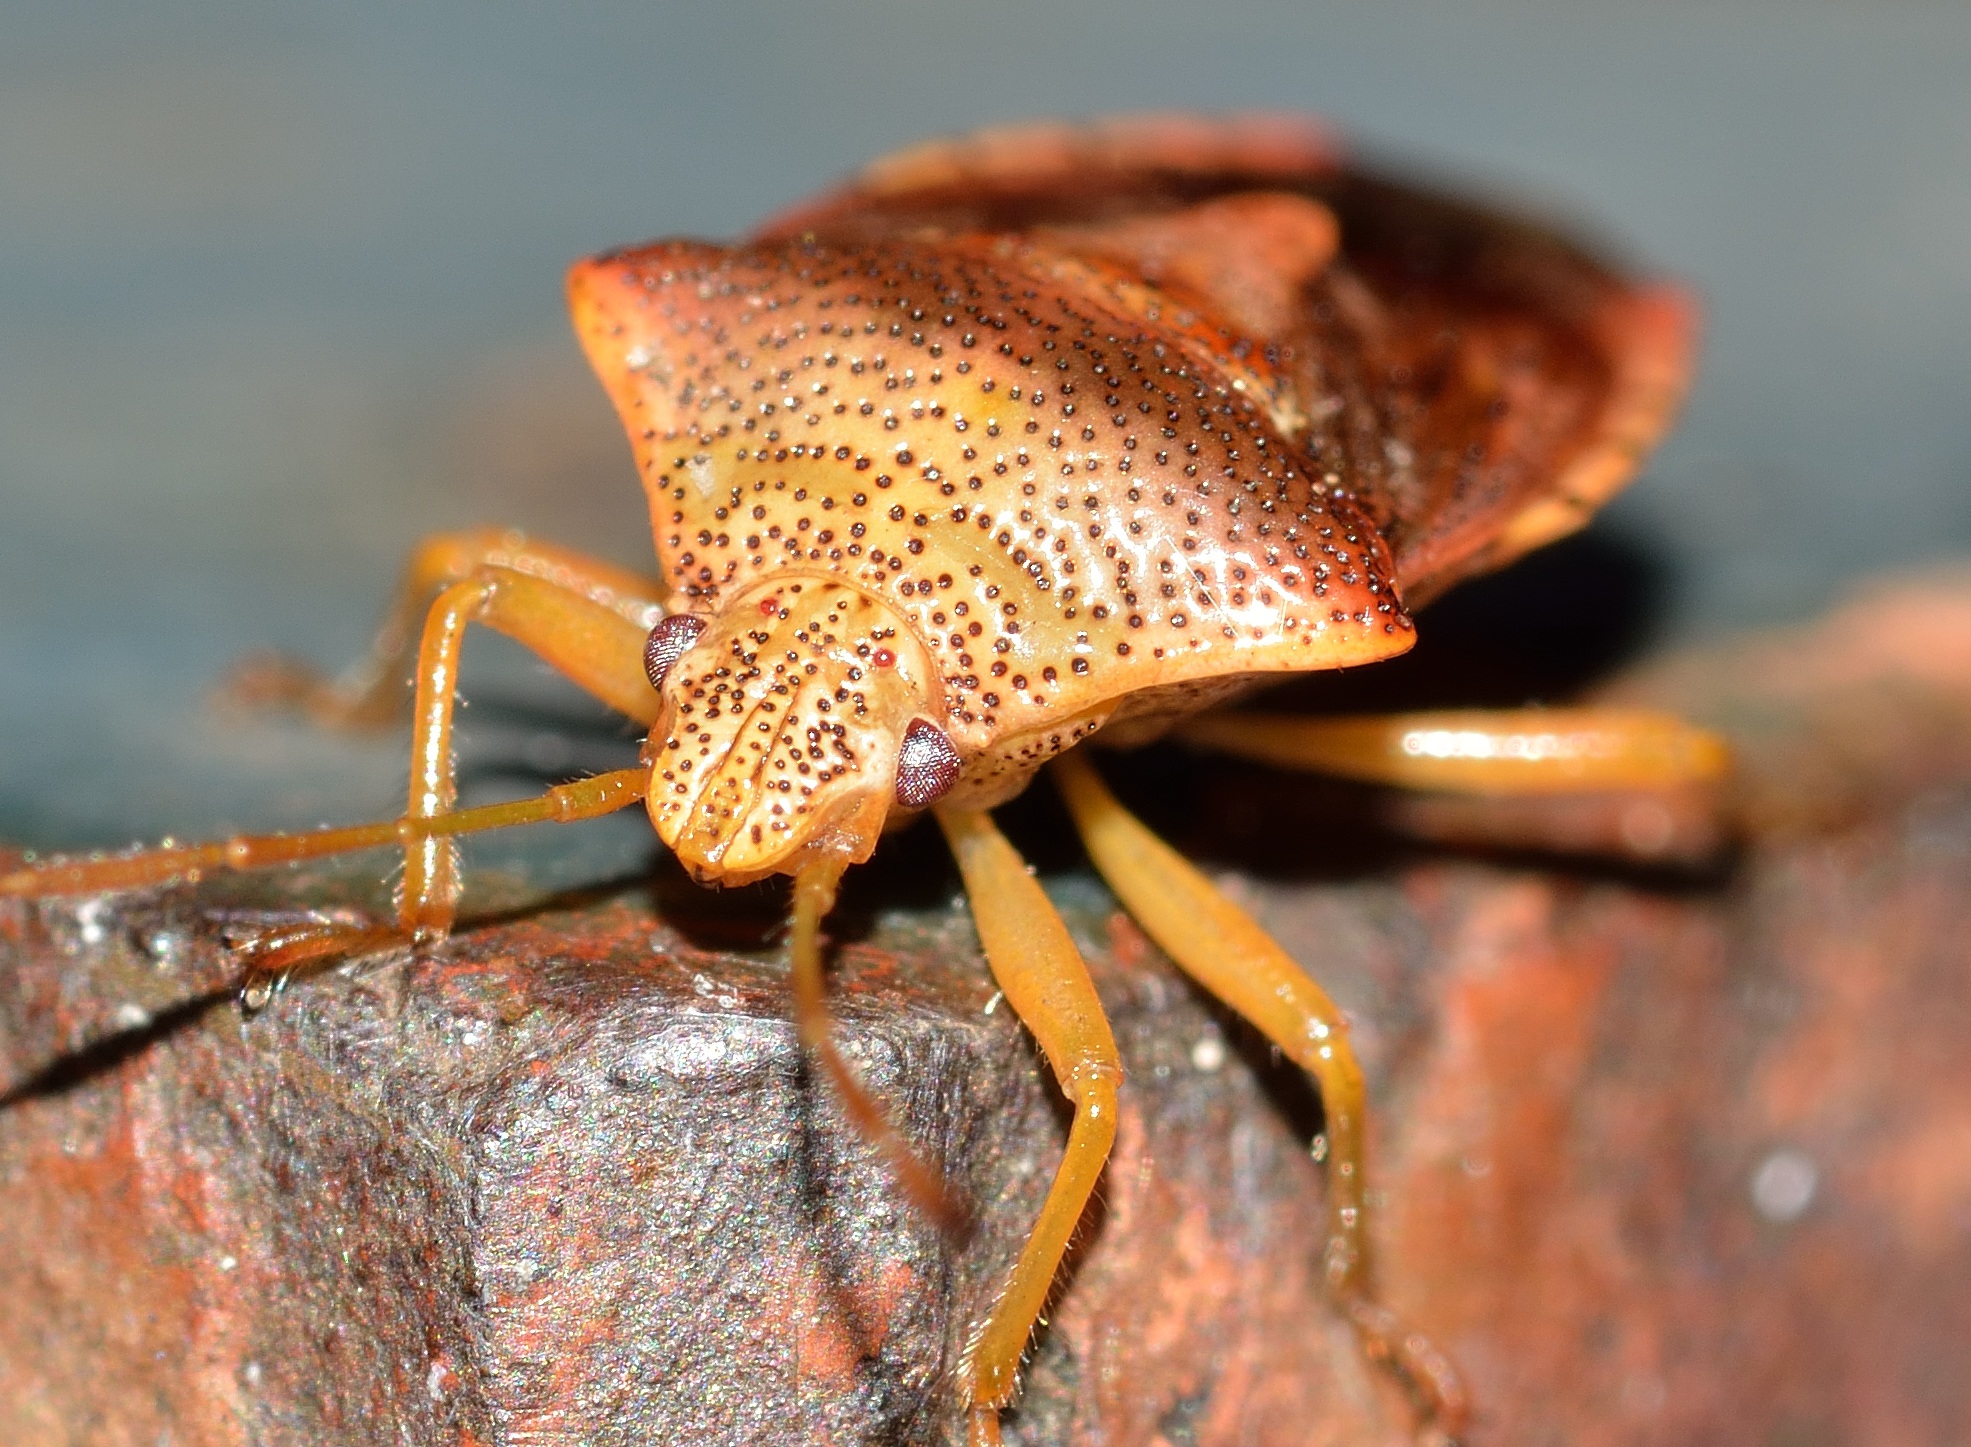
nature, photography, leaf, wildlife, insect, bug, fauna, invertebrate, close up, hemiptera, macro photography, arthropod